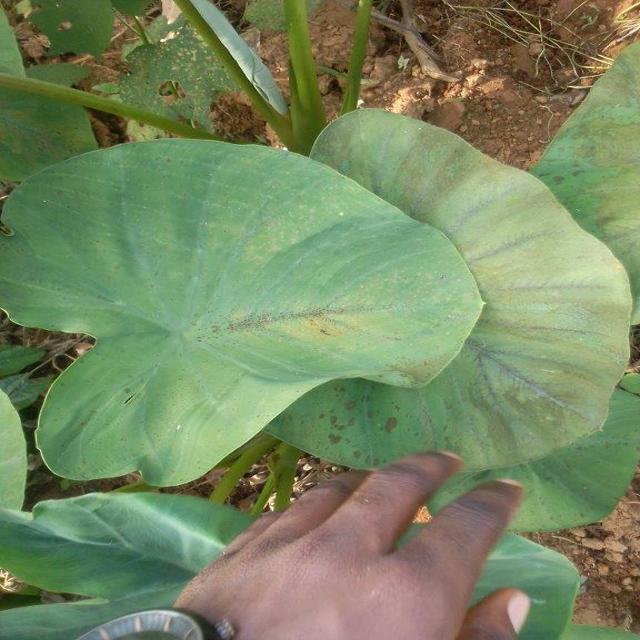
Label: Mid_Blight